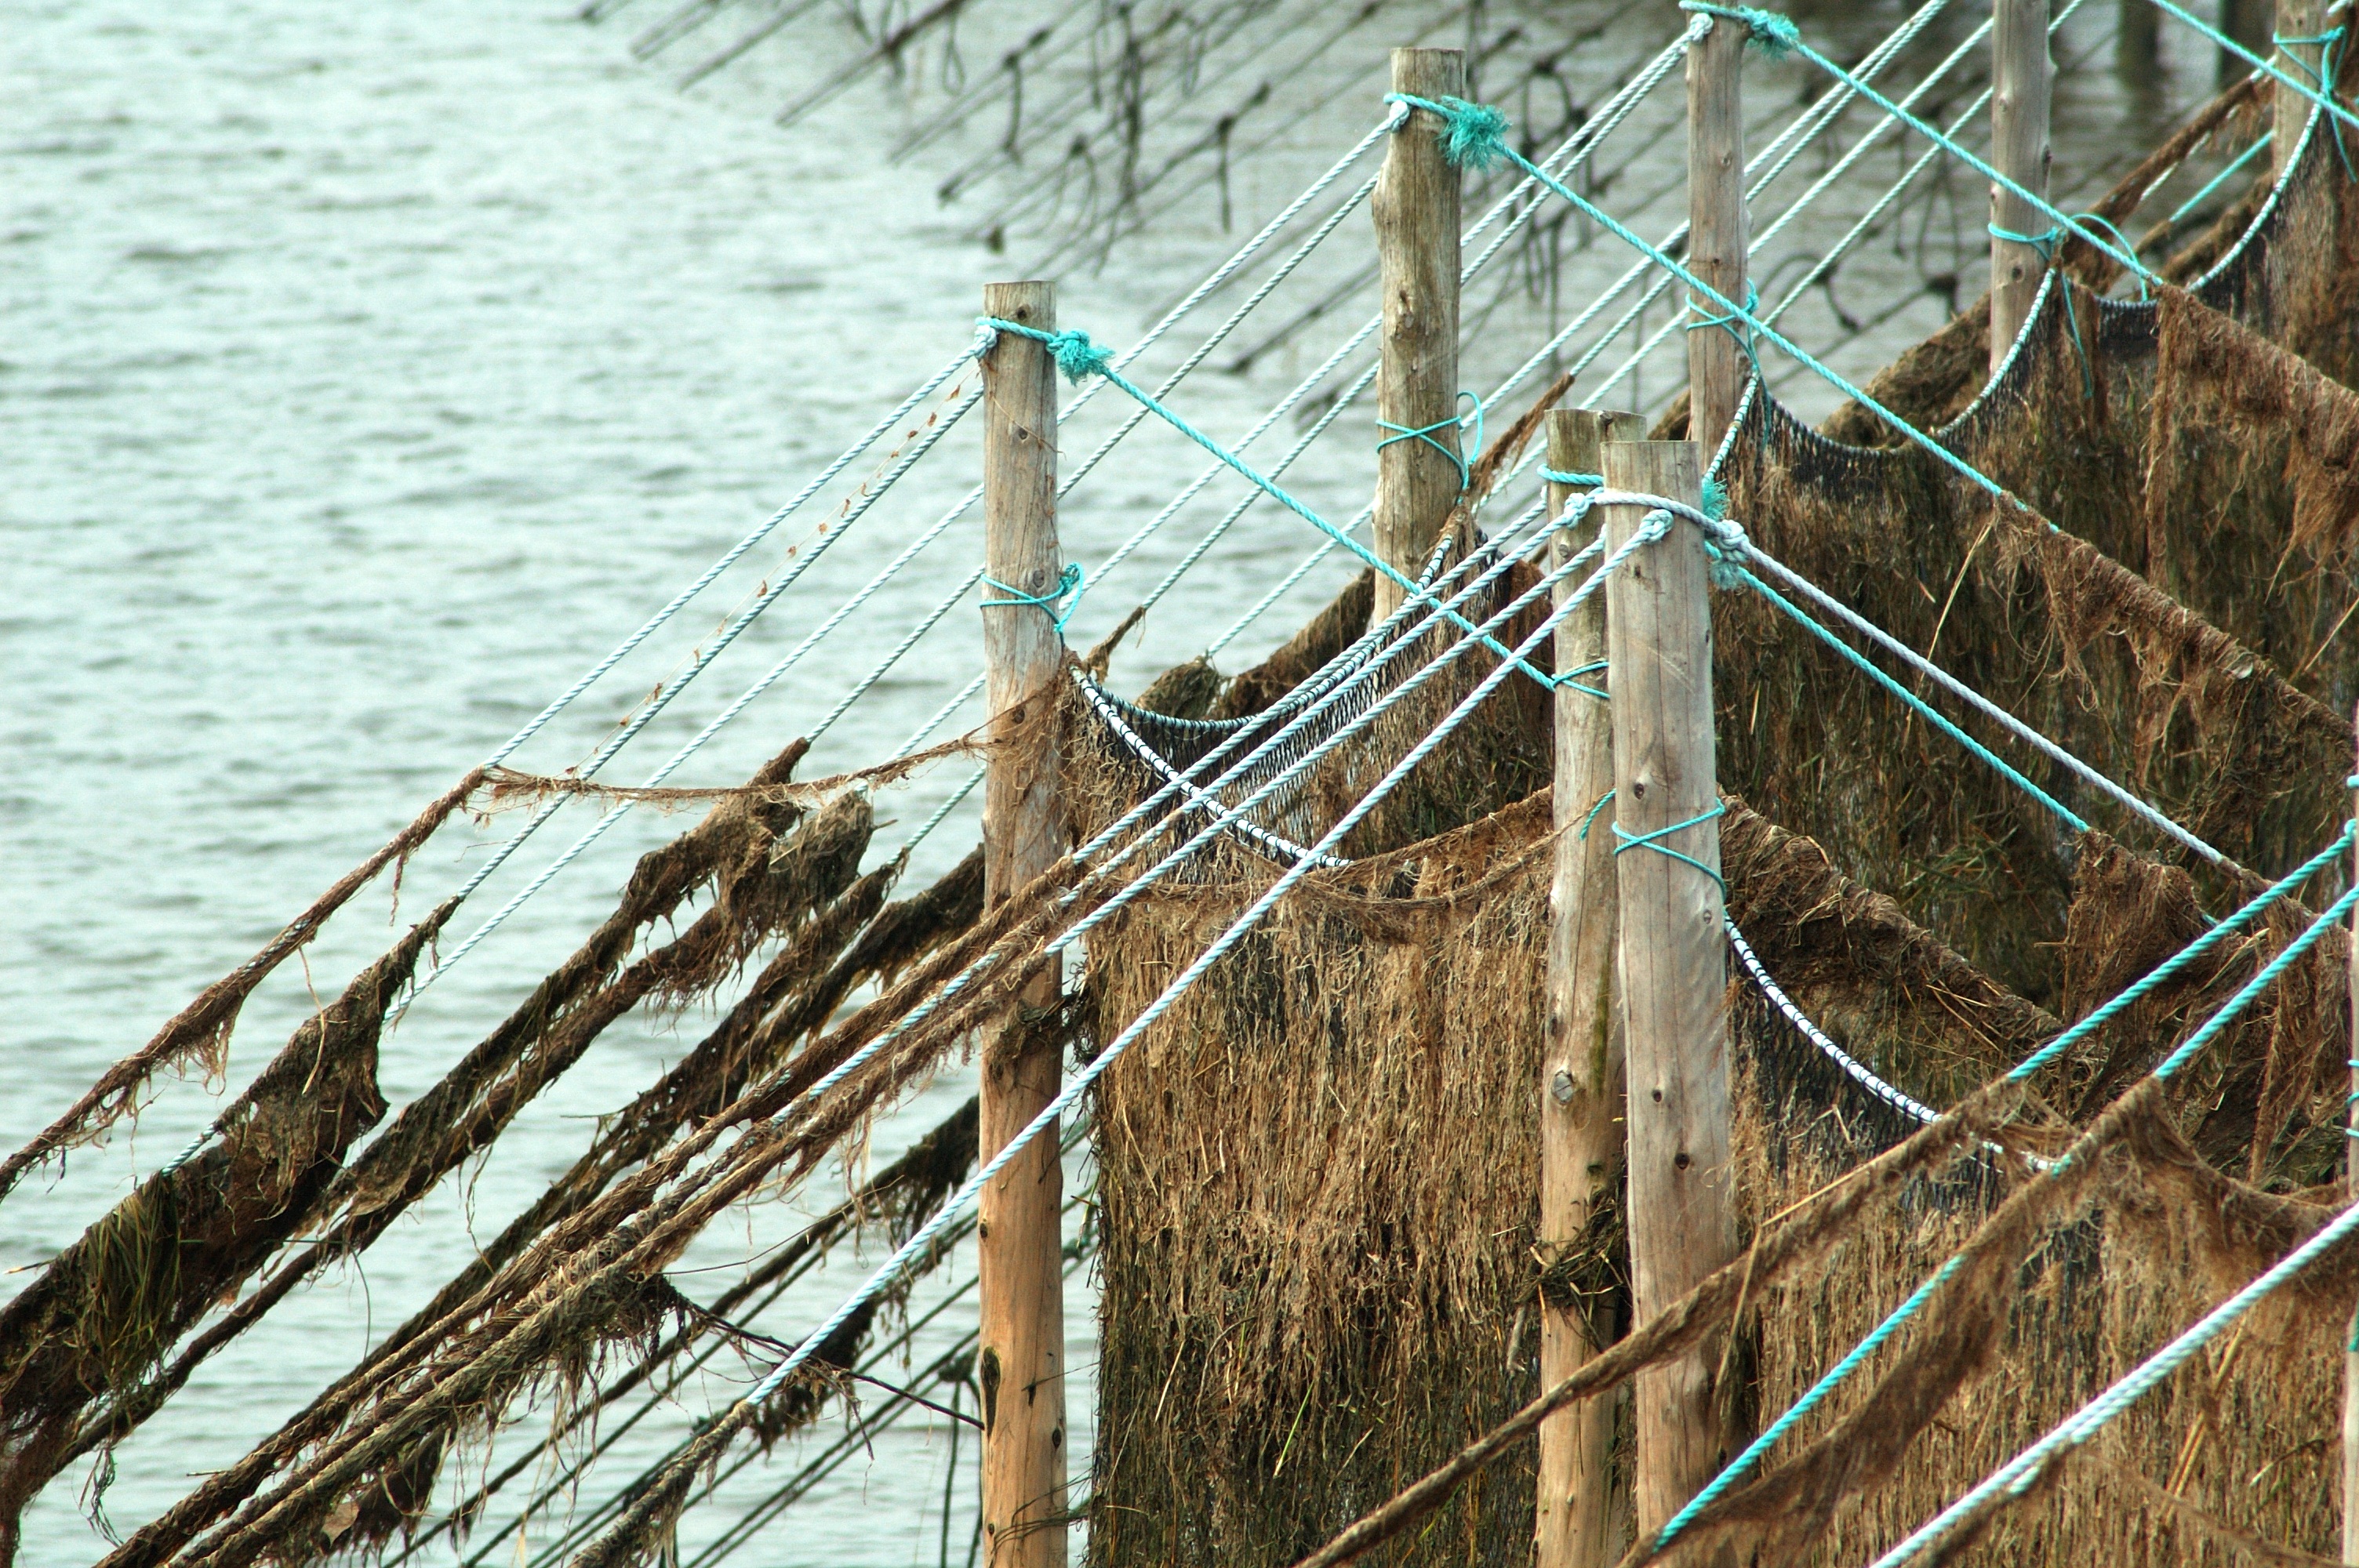
water, branch, fence, wood, boat, river, vehicle, mast, watercraft, barque, sailing ship, fishing net, tall ship